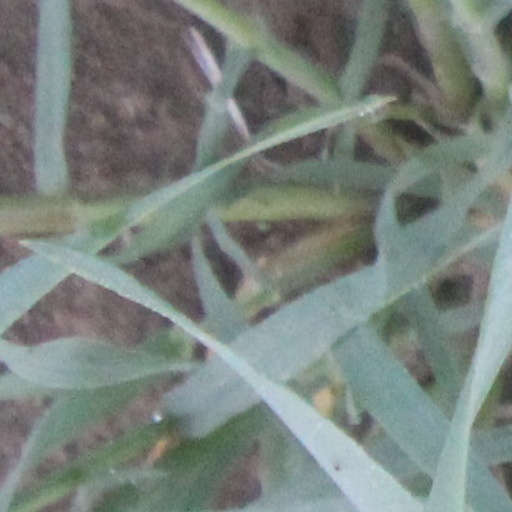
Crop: wheat